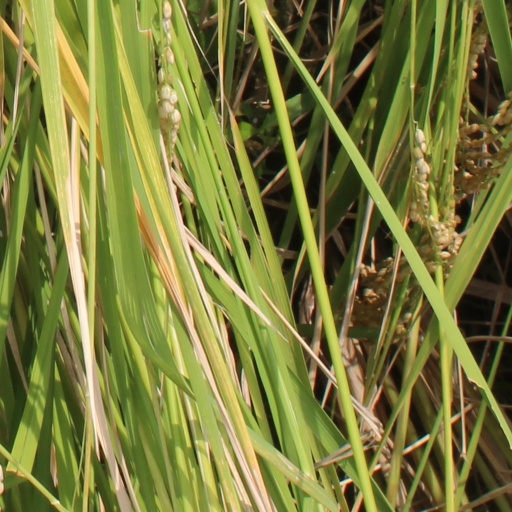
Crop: rice